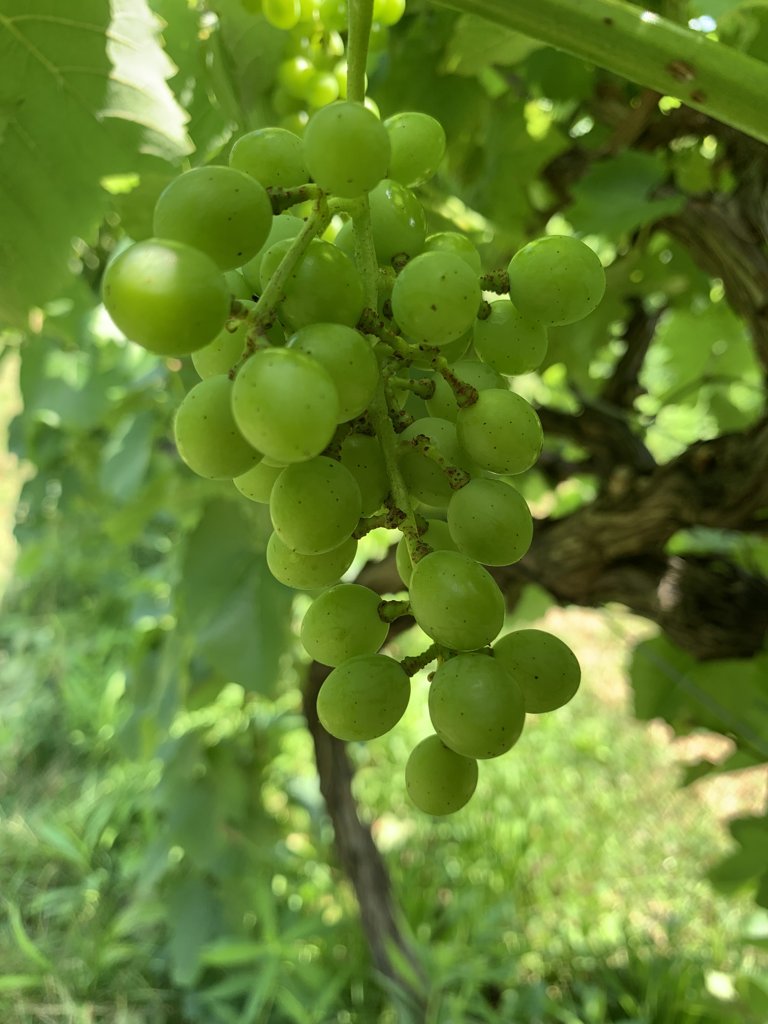
Berries visible: 33
Grape clusters: 1